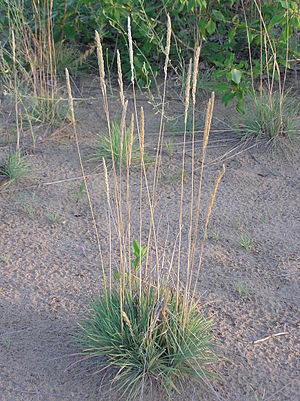
Klitkambunke
Klitkambunke (Koeleria glauca)